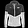
Label: Coat